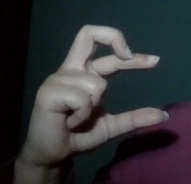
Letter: thal